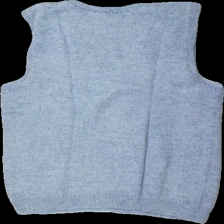
View: back
Type: Vest
Category: Ladies
Brand: Missing
Colors: Grey
Material: 100% Wool
Cut: Regular
Season: All
Price range: 100-150
Recommended usage: Reuse
Description: Home knitted vest